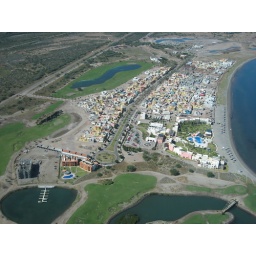
Taken from a plane by Pat Lillo, Loreto Bay associate, and home owner.